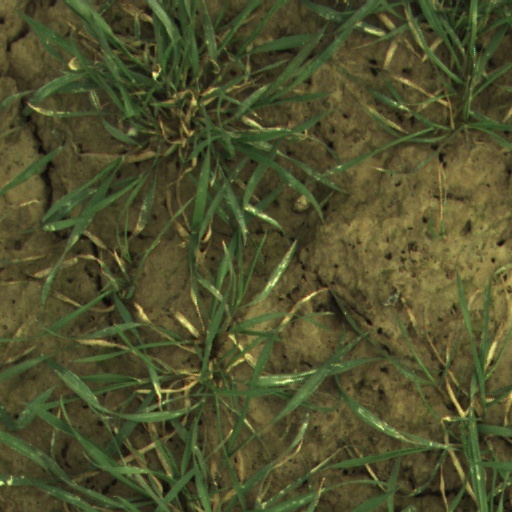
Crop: wheat